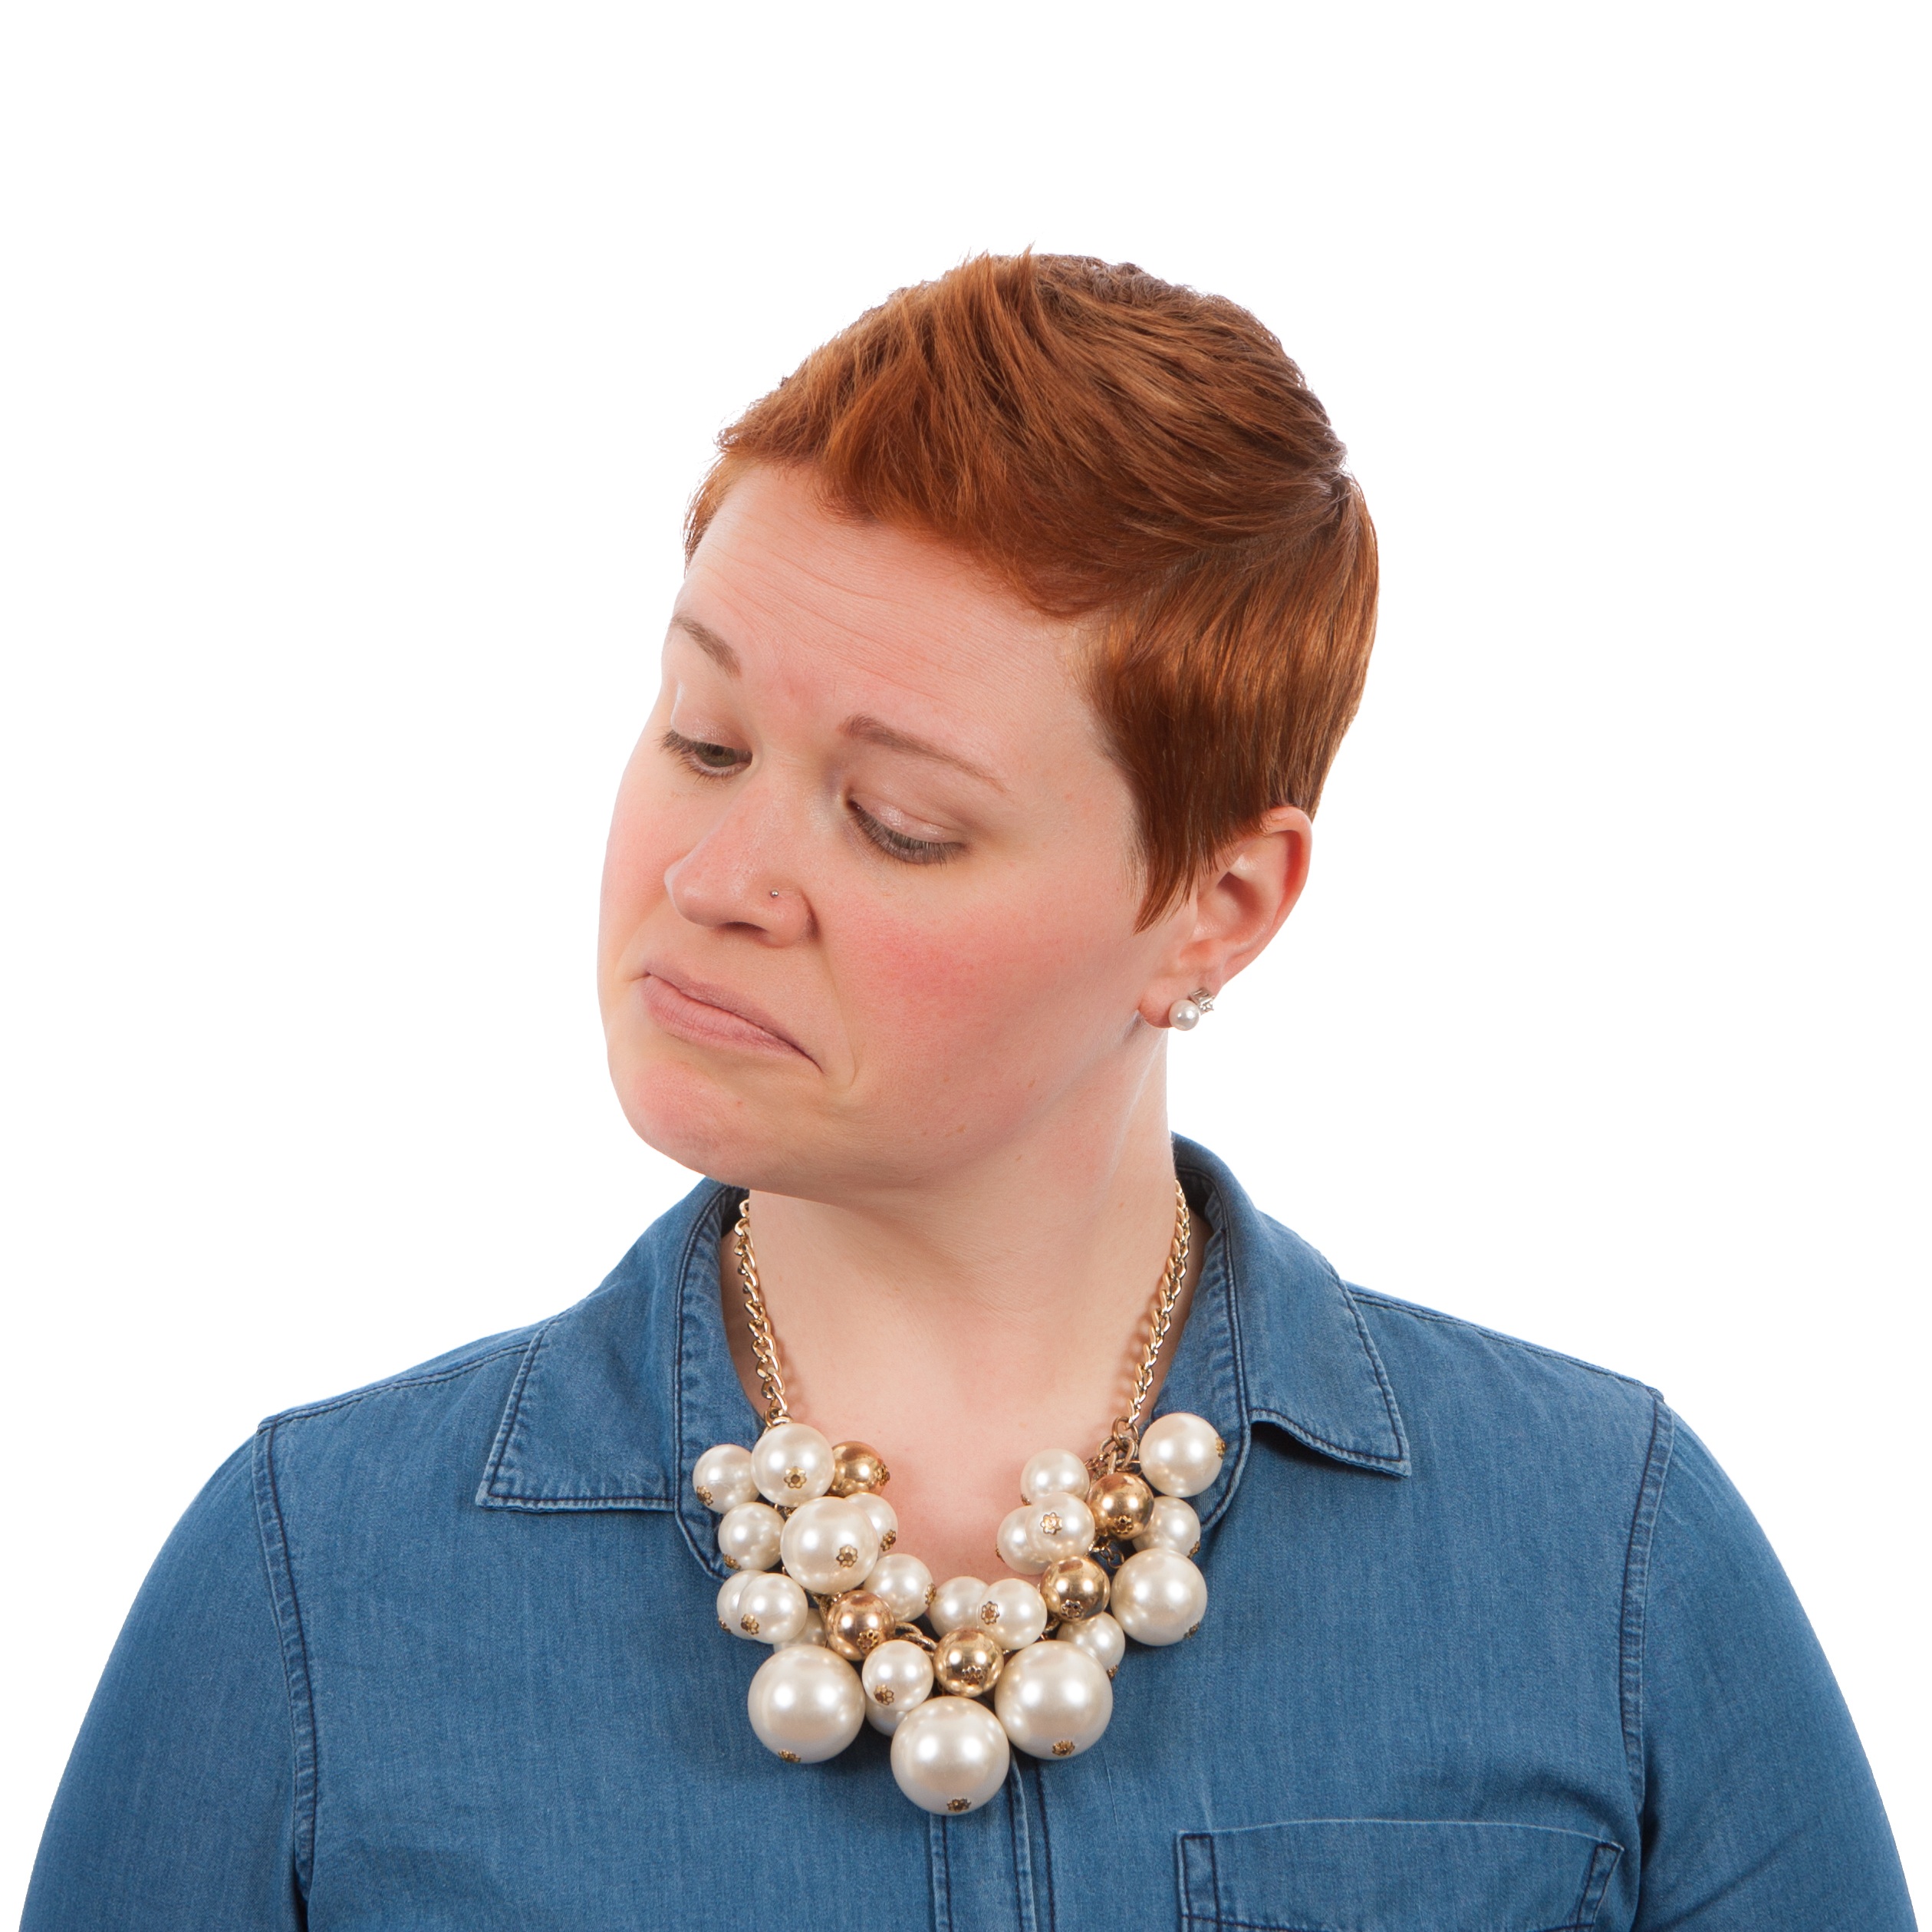
people, girl, woman, hair, white, female, clothing, ear, hairstyle, looking down, human body, caucasian, jewellery, posing, face, nose, neck, head, royalty free, poses, elearning, fashion accessory